Relative Strangers

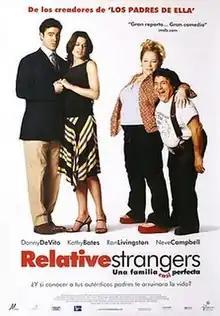
Theatrical release poster

Relative Strangers is a 2006 American comedy film directed by Greg Glienna.